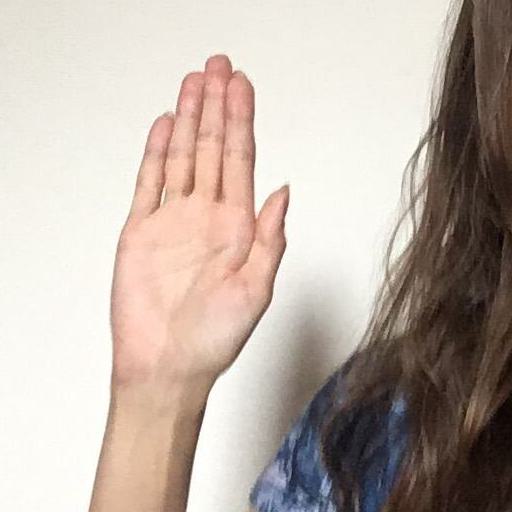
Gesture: stop